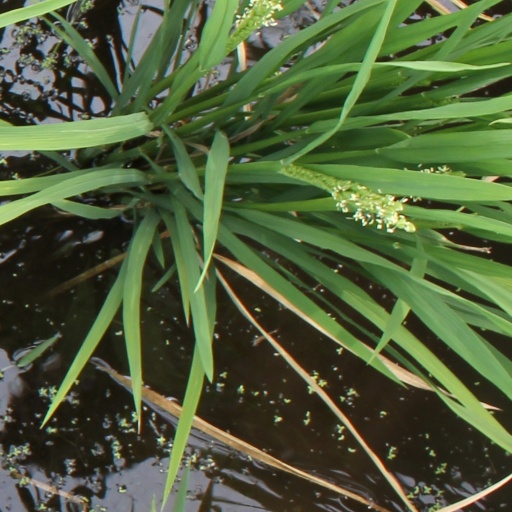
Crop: rice